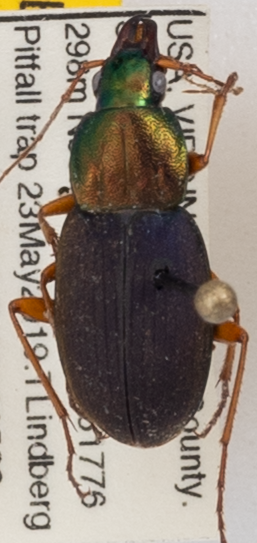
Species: Chlaenius emarginatus
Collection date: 2019-05-23
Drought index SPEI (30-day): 0.522
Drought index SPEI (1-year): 2.09
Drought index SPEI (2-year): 2.09